Shimer Great Books School

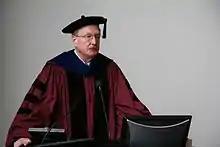
Arab-Israeli conflict scholar Alan Dowty

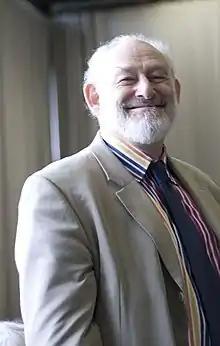
Physician, inventor, and "Slate" columnist Sydney Spiesel

Many Shimer alumni continued to graduate school; 50 percent earn master's degrees, and 21 percent earn doctorates. Another ten percent attend law school and five percent go to business school. As of 2008, Shimer had 5,615 living alumni. Nearly 25 percent of graduates are employed in education (elementary school through college), seven percent are attorneys and seven percent work in the computer-software industry.